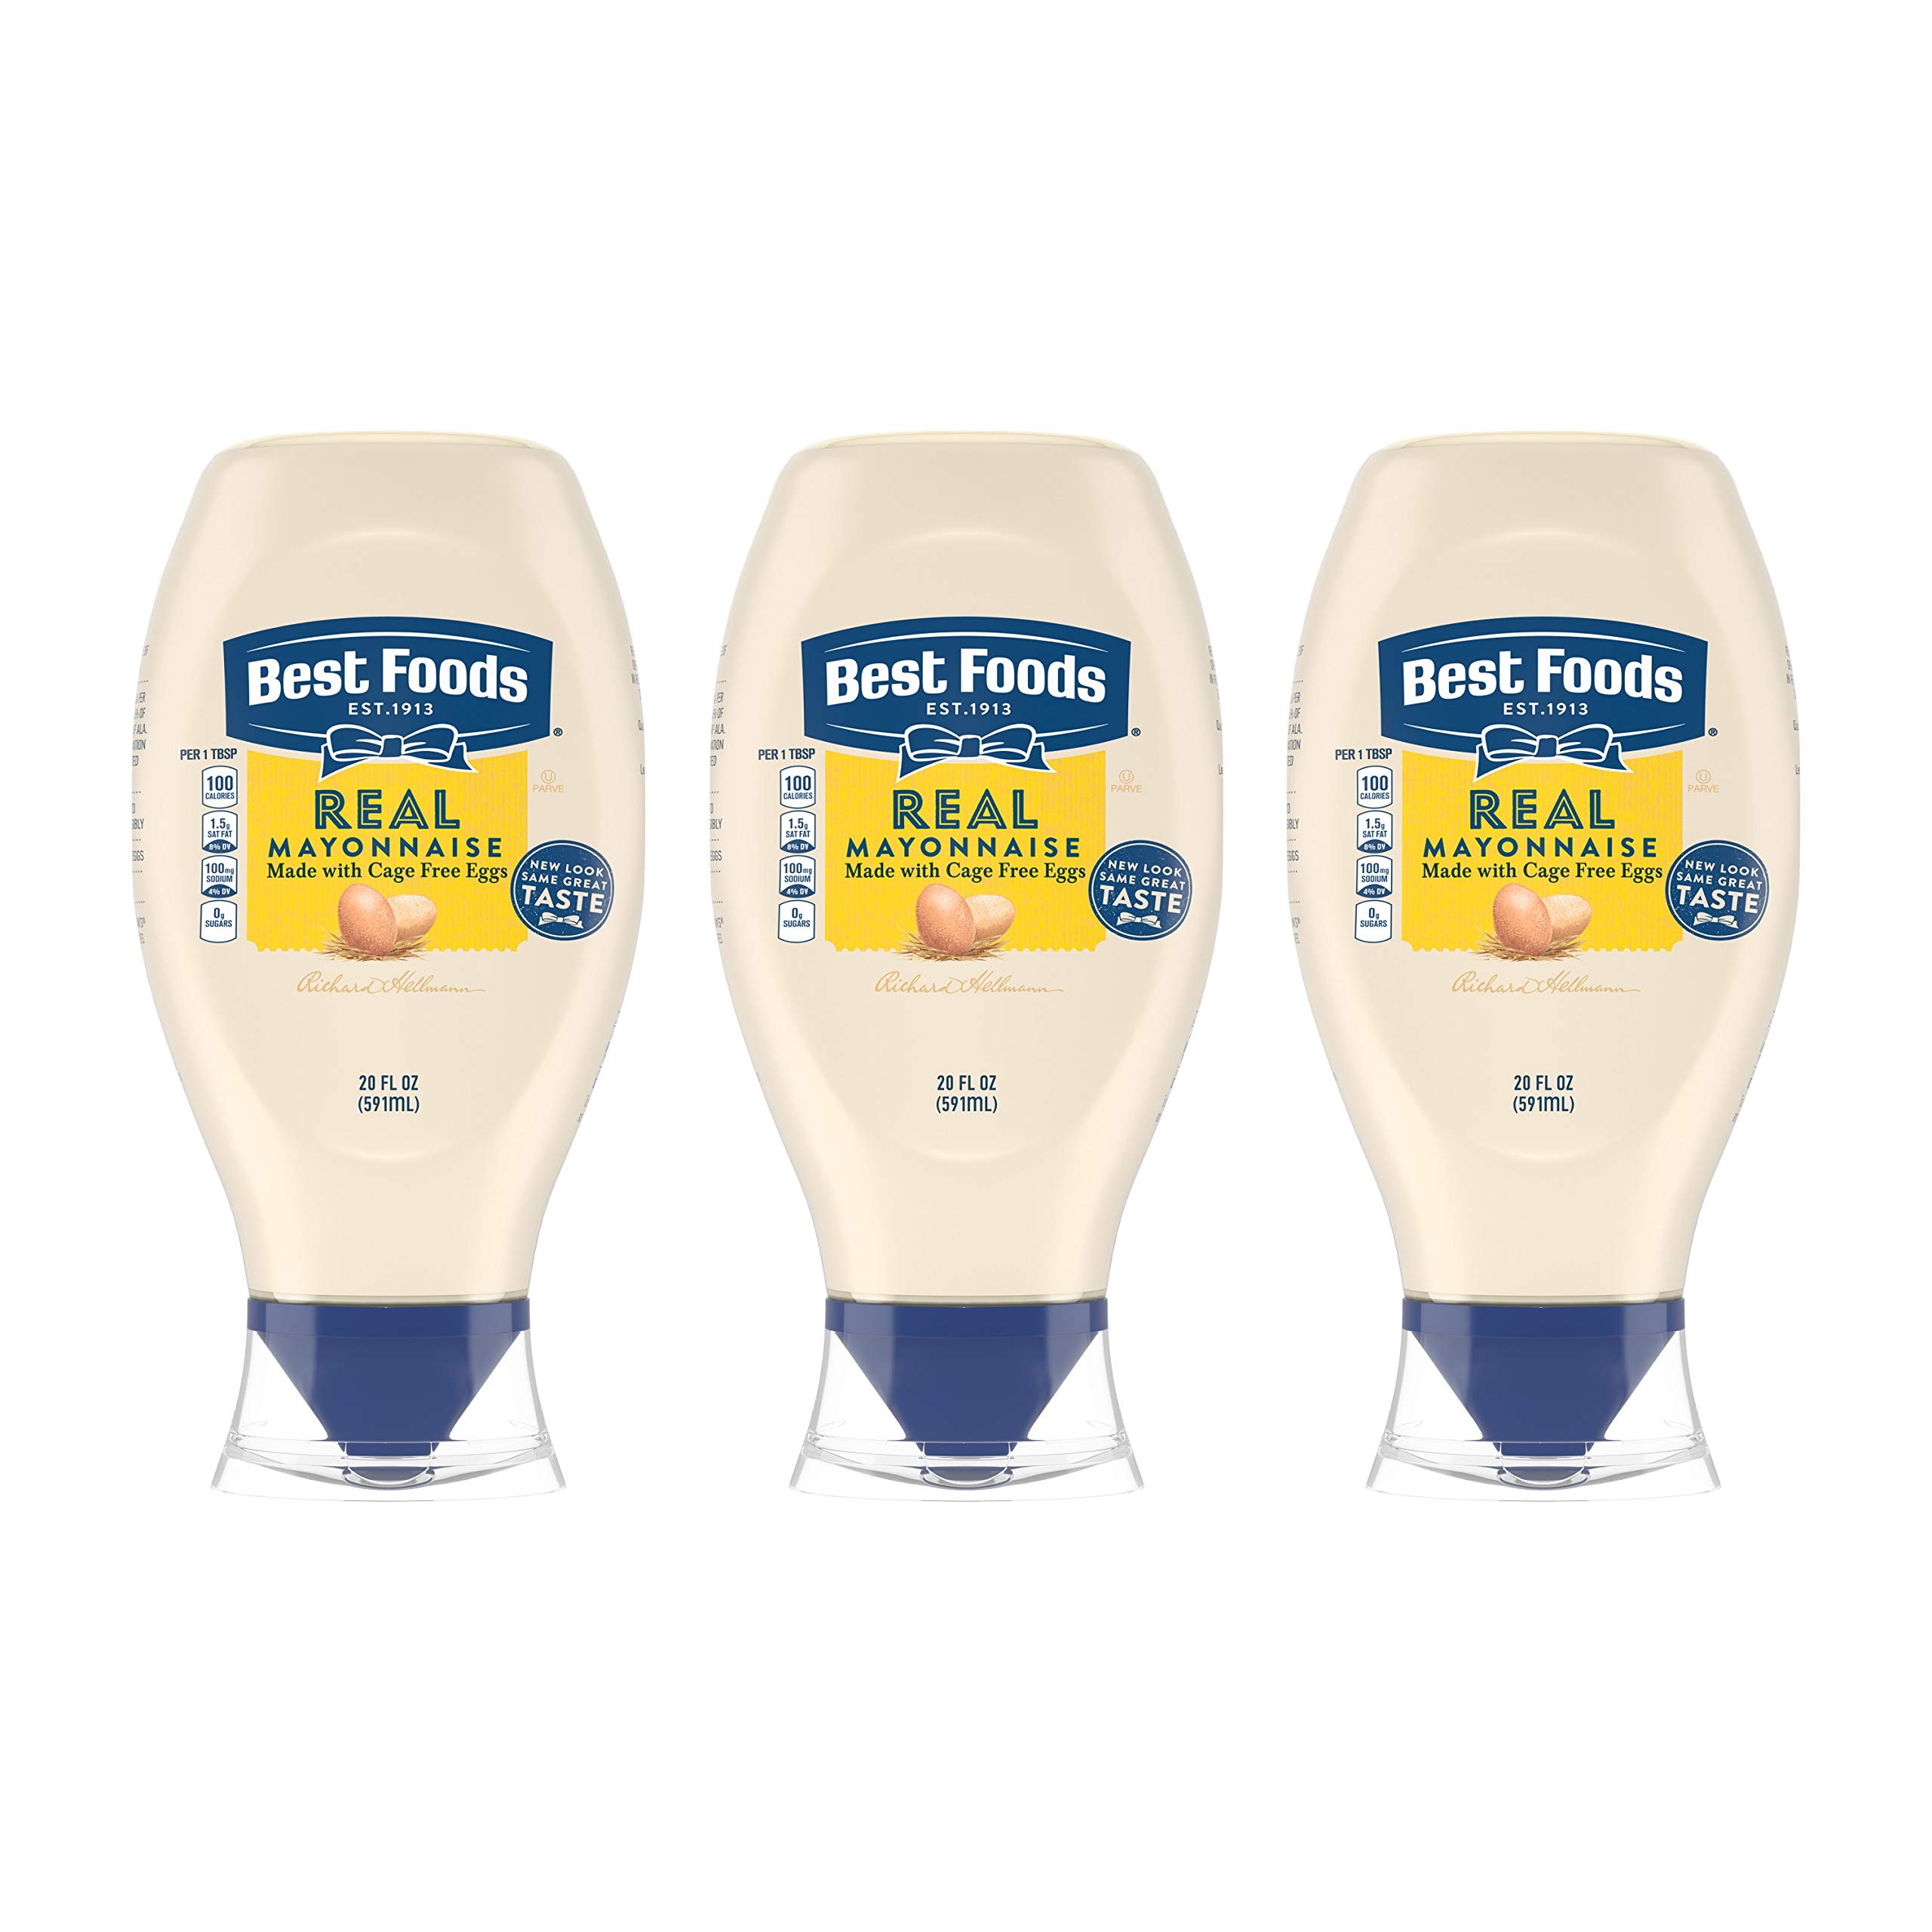
Item Name: Best Foods Real Mayonnaise For a Rich Creamy Condiment for Sandwiches and Simple Meals Real Mayo Squeeze Bottle Gluten Free, Made With 100% Cage-Free Eggs 20 oz 3 Ct
Bullet Point 1: Enjoy the creamy, delicious taste of Best Foods Real Mayonnaise, a naturally gluten-free condiment in a convenient real mayo squeeze bottle
Bullet Point 2: This gluten-free mayo is made with real, simple ingredients like 100percent certified cage-free eggs, oil and vinegar
Bullet Point 3: An ideal condiment for spreading on sandwiches and wraps, grilling juicy burgers, mixing creamy dips, and preparing fresh salads and simple meals
Bullet Point 4: Our unique squeeze bottle has a clean lock cap and precision tip and gives you the control to get your mayo exactly where you want it
Bullet Point 5: Rich in Omega 3-ALA (contains 650mg ALA per serving, which is 40percent of the 16g Daily Value of ALA), this is a great option for those looking for delicious gluten-free condiments
Bullet Point 6: Each unit count: 20 Ounce
Value: 60.0
Unit: Fl Oz

Price: 7.985